Coast of Poets

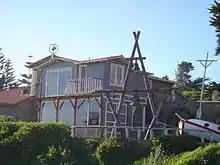
Pablo Neruda's house, Isla Negra, on the El Quisco commune coast. Pablo Neruda and his wife Matilde Urrutia are buried on these grounds. The site currently includes a museum in honour of the Chilean Nobel laureate.

The Coast of Poets is a cultural space in the Valparaíso Region of Chile, named for four world-renowned Chilean poets (Pablo Neruda, Vicente Huidobro, Nicanor Parra and Violeta Parra).